Kit-Cat Club

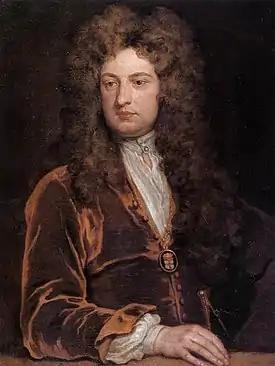
Sir John Vanbrugh in Godfrey Kneller's kit-cat portrait

The origin of the name "Kit-Cat Club" is unclear. In 1705 Thomas Hearne wrote: "The Kit Cat Club got its name from Christopher Catling. [Note, a Pudding Pye man.]" Other sources give his surname as Catt (or some variant such as Cat or Katt): John Timbs ("Club Life of London"), Ophelia Field ("The Kit-Kat Club"), John Macky ("A Journey Through England").